Hindu College, Delhi

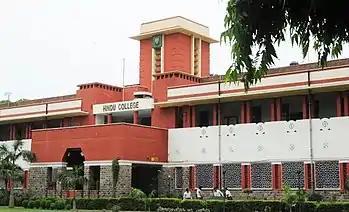
Hindu College

The college has produced many notable alumni over the years, and has been awarded 'Star College' status for its Department of Biotechnology by the Ministry of Science and Technology.